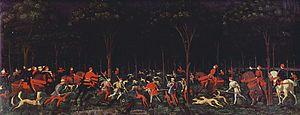
La vénerie aussi appelée « chasse à courre » ou encore désignée par « chasse à courre, à cor et à cri », « chasse à bruit » ou « chasse par force », est un mode de chasse ancestral qui consiste à poursuivre un animal sauvage avec une meute de chiens courants, jusqu'à son épuisement et sa prise. Seuls les chiens chassent, grâce à leur odorat et leur instinct de prédateur. Le rôle de l'homme, généralement cavalier pour la circonstance, consiste à les contrôler et à les suivre.
Dans le domaine de l'écologie et de l'éthologie on parle de dérangement quand un comportement humain a une incidence négative sur celui de la faune, en particulier dans ses activités de nourrissage, migration, reproduction mise bas, élevage des petits, hibernation, recherche de partenaires sexuels. Cette interaction, qui peut être observée dans un environnement naturel ou non, se caractérise par un stress anormal de l'animal, forcé d'y répondre en recherchant un compromis entre prises de risque et activités d’alimentation, déplacement ou reproduction ou repos/sommeil. C'est un paramètre important de la biologie de la conservation pour de nombreuses espèces menacées, mais aussi pour des espèces banales quand leurs chances de survie sont significativement affectées par le dérangement.